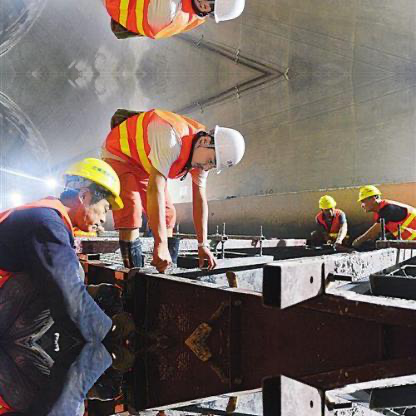
Objects in the image:
label: helmet
label: helmet
label: helmet
label: helmet
label: helmet